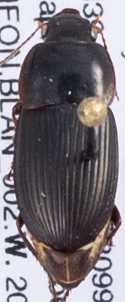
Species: Anisodactylus dulcicollis
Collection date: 2018-07-03
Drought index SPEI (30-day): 1.442
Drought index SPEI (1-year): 1.45
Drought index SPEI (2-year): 1.01